John Marks Moore

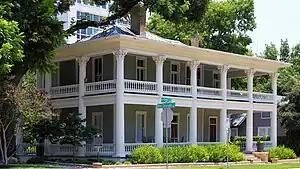
The Moore-Flack House in Austin, Texas.

Moore died on September 28, 1902, at his home in Edna, Texas. He had three children, including George Fleming Moore. Moore financed the building of the Moore-Flack House in Austin, a historic building built in 1887, during his term as Secretary of State. He sold the property in 1901 to Laura A. E. ("née" Metz) Flack. The house is also a Recorded Texas Historic Landmark, which it was designated in 1984.